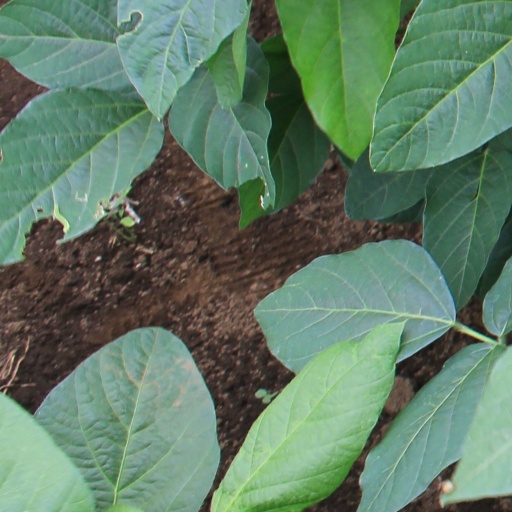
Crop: soybean